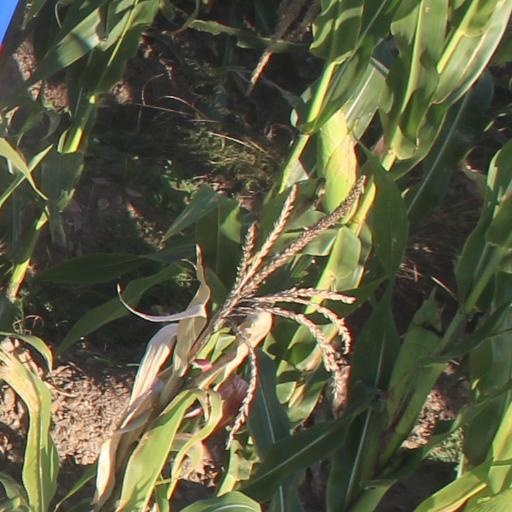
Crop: maize; corn